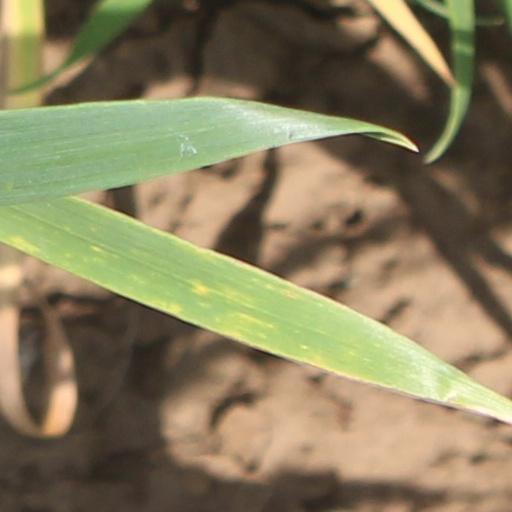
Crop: wheat